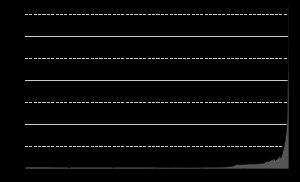
Andreï Vitalievitch Korotaïev, né le 17 février 1961 à Moscou, est un orientaliste russe, anthropologue, sociologue, historien et économiste. Il est directeur du centre de Moscou de l'anthropologie de l'est.
Une explosion démographique est un accroissement démographique très élevé et donc très rapide de la population. Au début de l’ère chrétienne, la Terre était peuplée de 225 millions d’habitants. En 1820, la population a dépassé le milliard d’individus et en octobre 2011, le chiffre est passé à 7 milliards. La population de la Terre n’a pas cessé d’augmenter, depuis que l’homme y habite. Pour 2030, l’ONU annonce en 2012 une population mondiale de 8,5 milliards qui devrait se stabiliser à 11,5 milliards d’habitants entre 2040 et 2050.
Un foyer de peuplement, appelé aussi foyer de population, est une zone géographique de forte densité humaine à l'échelle du globe. Au contraire, on dit d'une zone géographique de faible densité humaine qu'elle est un désert humain.
La surpopulation est un état démographique caractérisé par le fait que le nombre d'individus d'une espèce vivante excède la capacité de charge de son habitat, c'est-à-dire sa capacité à :
L'histoire du concept de surpopulation retrace les idées et les préoccupations que se sont faites les sociétés au sujet de la surpopulation. Ce débat, initié dès l'Antiquité avec les auteurs grecs et les récits bibliques, a atteint son paroxysme au XVIIIᵉ siècle avec le pasteur Thomas Malthus, qui a donné son nom à une politique prônant la restriction démographique, le malthusianisme. Tantôt favorables à un contrôle des naissances, tantôt hostiles, les motivations des tenants du concept sont d'ordres économique, politique, éthique, religieux, philosophique et, plus particulièrement depuis le XXIᵉ siècle, écologique.
La population mondiale est le nombre d'êtres humains vivant sur Terre à un instant donné. Elle est estimée à 7,55 milliards au 1ᵉʳ juillet 2017 selon l'Organisation des Nations unies alors qu'elle était estimée à 7 milliards au 31 octobre 2011, à 6,1 milliards en 2000, entre 1,55 et 1,76 milliard en 1900, entre 0,813 et 1,125 milliard en 1800 et de 600 à 679 millions d'habitants vers 1700. Cette augmentation de la population tend cependant à ralentir avec une baisse mondiale plus ou moins importante de l'indice de fécondité.
La démographie historique est une discipline historique qui étudie les comportements et les structures des populations du passé. La démographie historique antique a connu depuis les années 1980 un développement important.
La croissance démographique ou accroissement démographique ou variation totale de population est la différence entre l’effectif d’une population à la fin et au début d’une période donnée.
Une décroissance démographique ou un déclin démographique, est pour une zone ou un pays donné, une situation dans laquelle le nombre d’habitants diminue, que ce soit parce que le taux de mortalité est supérieur au taux de natalité, ou parce que les flux d’émigration nets sont supérieurs à l’accroissement naturel. Ces flux migratoires peuvent être générés par des guerres, des événements socio-politiques, des crises économiques ou des événements environnementaux. Une forme importante du déclin démographique est le crash démographique.